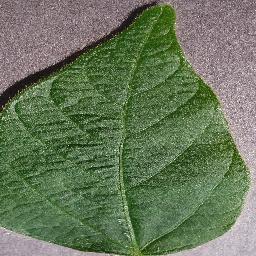
Label: Soybean___healthy